Airboat

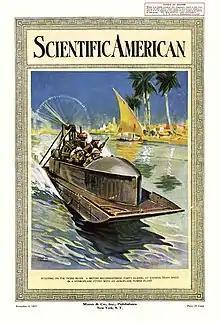
A 1917 "Scientific American" cover depicting a British Army airboat on the Tigris River during the World War I Mesopotamian Campaign.

The earliest ancestors of the airboat were waterborne vehicles for testing aircraft engines. The first airboat was the "Ugly Duckling", an aircraft propeller testing vehicle built in 1905 in Nova Scotia, Canada, by a team led by inventor Alexander Graham Bell. "Ugly Duckling" was a catamaran-type boat driven by an aircraft propeller hooked up to a water-cooled aircraft engine weighing . The makeshift raft-like vessel was unable to move faster than 3.5 knots) (approximately 4 miles per hour), though its propeller rotation speed led Bell to believe that the vessel had a theoretical top speed of "thirty or forty miles an hour," comparable to some modern airboats, if drag was completely eliminated.